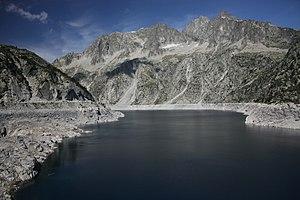
Le barrage de Cap de Long en basses eaux.
Le massif du Néouvielle est un massif de montagnes de la chaîne des Pyrénées situé dans le département des Hautes-Pyrénées en région Occitanie, en France. Il mesure 25,5 km de long pour 17 km de large, et culmine au pic Long à 3 192 mètres. Géologiquement parlant, à cause de la nature plutonique de ses roches et de sa position centrale dans la chaîne, le massif du Néouvielle fait partie de la zone axiale des Pyrénées.